Nallathambi (1949 film)

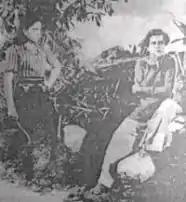
Screenshot from "Nallathambi"

Tamil film actor and Annadurai's friend M.Nallathambi saw the 1936 film "Mr. Deeds Goes to Town" which was having a successful theatrical run in the late 1940s in Madras. He thought it would be a good story to remake for his friend N.S.Krishnan (NSK). He convinced Annadurai to watch the movie and adapt the film to a Tamil rural setting. The film was titled as "Nallathambi" (lit. The good younger brother). However, during filming, NSK heavily modified the script, reducing the role of the character played by Bhanumathi Ramakrishna and introducing another character to be played by his wife and comedian T. A. Mathuram. The script was further changed to include a number of musical skits to bring out the social satire of NSK. ""Vinganatha Valarkka porendi"" (lit. I am going to the develop science) and "Kindanar kathakalatchepam " (a parody of the story of Nandanar and a telling of B. R. Ambedkar's life story) were two of the musical skits thus included. With the modifications, the plot was sidelined and importance was given to the socio-political messages and themes. The director duo of R. Krishnan and S. Panju were hired to direct the film. C. R. Subburaman composed the music, while Udumalai Narayana Kavi wrote the lyrics for the songs. M. N. Rajam, Sahasranamam and V. K. Ramasamy were cast in supporting roles.